History of non-scheduled airlines in the United States

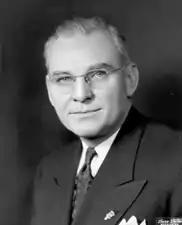
Senator Edward J. Thye

Over the early 1950s the CAB further increased its powers over large irregular carriers and continued investigating their operations. In 1952 the CAB implemented new rules for pilots at nonscheduled airlines, requiring compliance with stricter standards of training and experience. The CAB also won jurisdiction over ticketing agencies from Congress, enabling the Board to take action against the likes of North American Airlines, the largest and most lucrative of the combine schemes. The Aircoach Transport Association, however, expressed its approval of CAB-controlled ticketing agencies. For, many of the nonscheduled airlines had developed an unhealthy dependence upon agencies, and in the last few years ticket-sellers had begun exploiting their relationship by demanding higher commissions from their clients, in some cases 50% of earned revenue. But the ATA found little else worthy of approbation in the CAB's actions, and on 30 March 1953 its general manager Hamlin B. Johnston issued a statement accusing the CAB of executing "a planned program to destroy the independent airline industry." A meeting of the Senate Subcommittee on Small Business Relations with Government convened to investigate, this time under the chairmanship of Senator Edward J. Thye, and uncovered an internal CAB memorandum written by Louis Goodkind in 1948. Goodkind, then chief of economic relations and now leader of the Board's investigation into irregular airlines, had detailed a plot to eradicate the industry by tightening regulations until all "undesirables" were vanquished.